Audrey Sauret

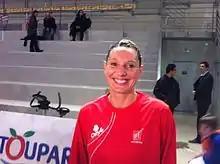
Portrait of Audrey Sauret

Audrey Sauret (born 31 October 1976 in Charleville-Mézières) is a French basketball player currently playing for Union Lyon BF. She has played the EuroLeague with Valenciennes Olympic, Bourges Basket, UMMC Ekaterinburg and Cras Basket Taranto. She also played in the WNBA for Washington Mystics. She was inducted into the French Basketball Hall of Fame in 2019.